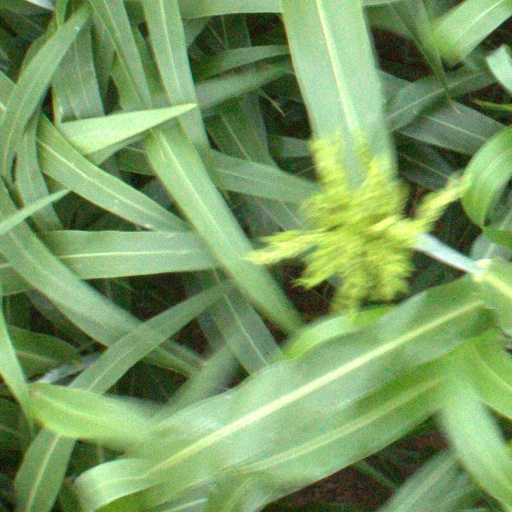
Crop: sorghum